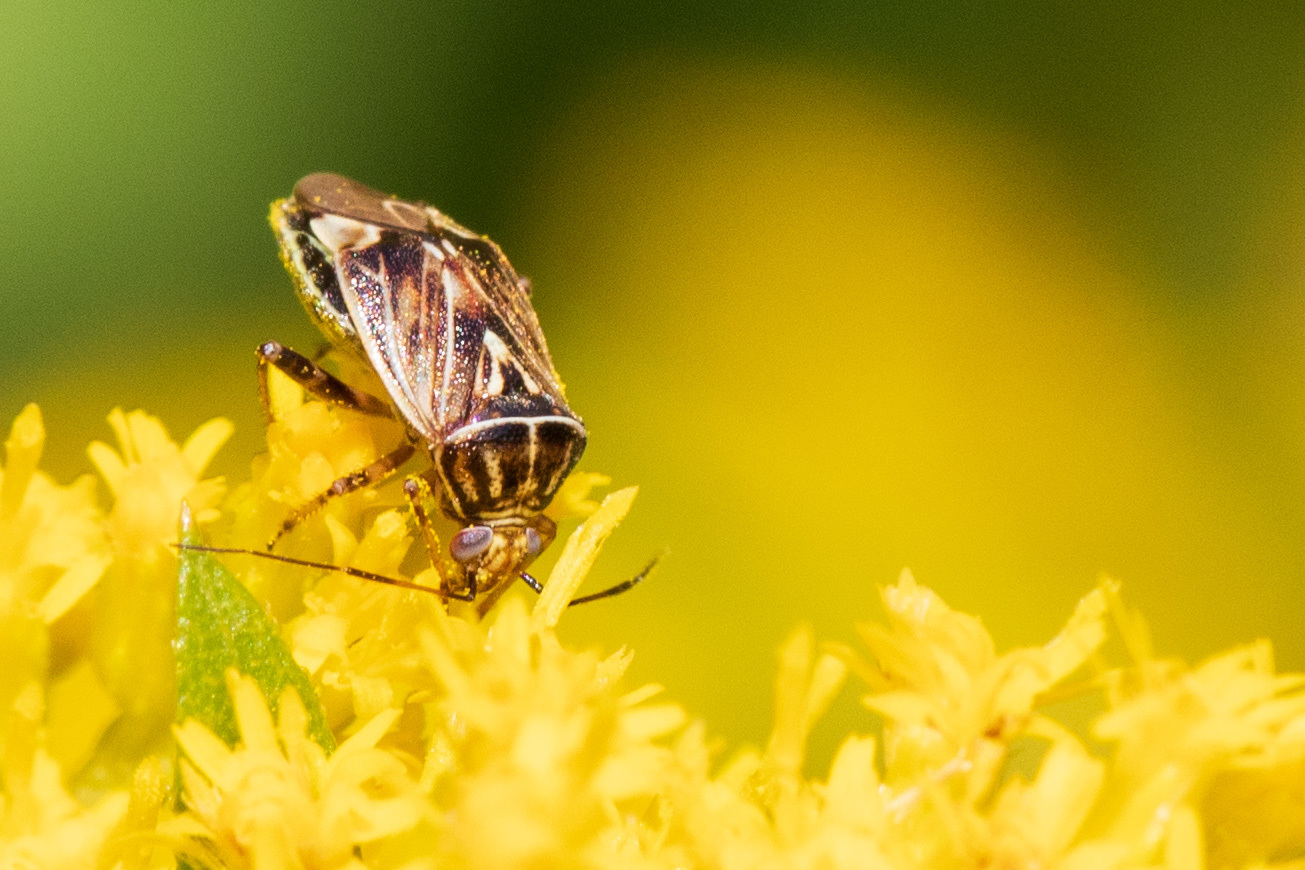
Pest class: lygus_bug